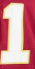
Number: 1